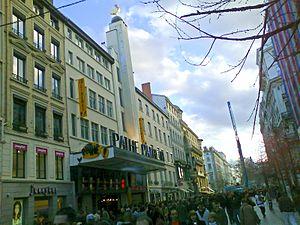
Rue de la république Lyon, immeuble du cinéma pathé Lyon, avec son beffroi et le coq sur le toit.
Le Pathé-Bellecour est un cinéma du quartier de Bellecour, dans le 2ᵉ arrondissement de la ville de Lyon, en France.
La rue de la République est une voie située dans les premier et deuxième arrondissement de Lyon.
Bellecour est un quartier du 2ᵉ arrondissement de la ville de Lyon situé au centre de la Presqu'île. Il s'étend entre la place Bellecour et la place des Jacobins et est délimité par le quartier des Cordeliers au nord et le quartier d'Ainay au sud. Il s'agit d'un quartier vivant composé de nombreux commerces, de restaurants et de bars, de plusieurs cinémas dont un Pathé, de plusieurs chaines de restauration rapide, d'une Fnac, et de plusieurs boutiques de luxe qui sont principalement concentrées dans le Carré d'or.